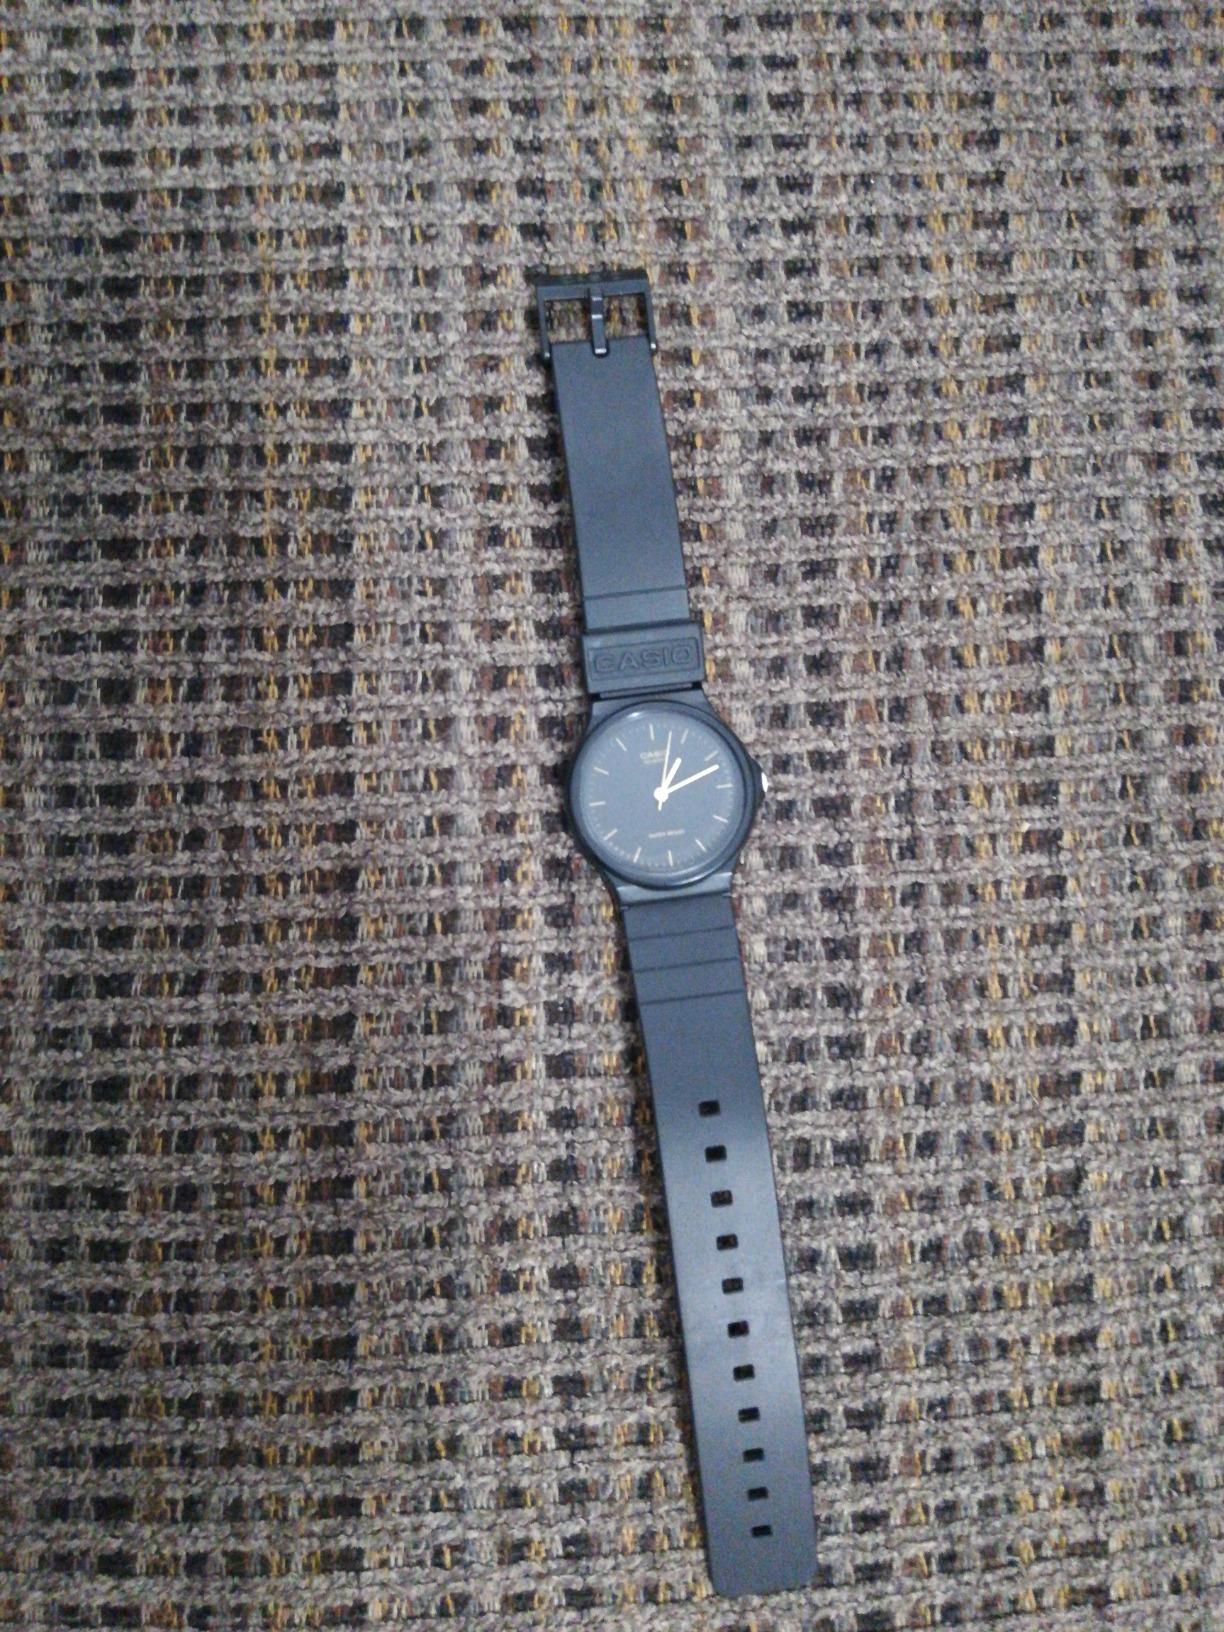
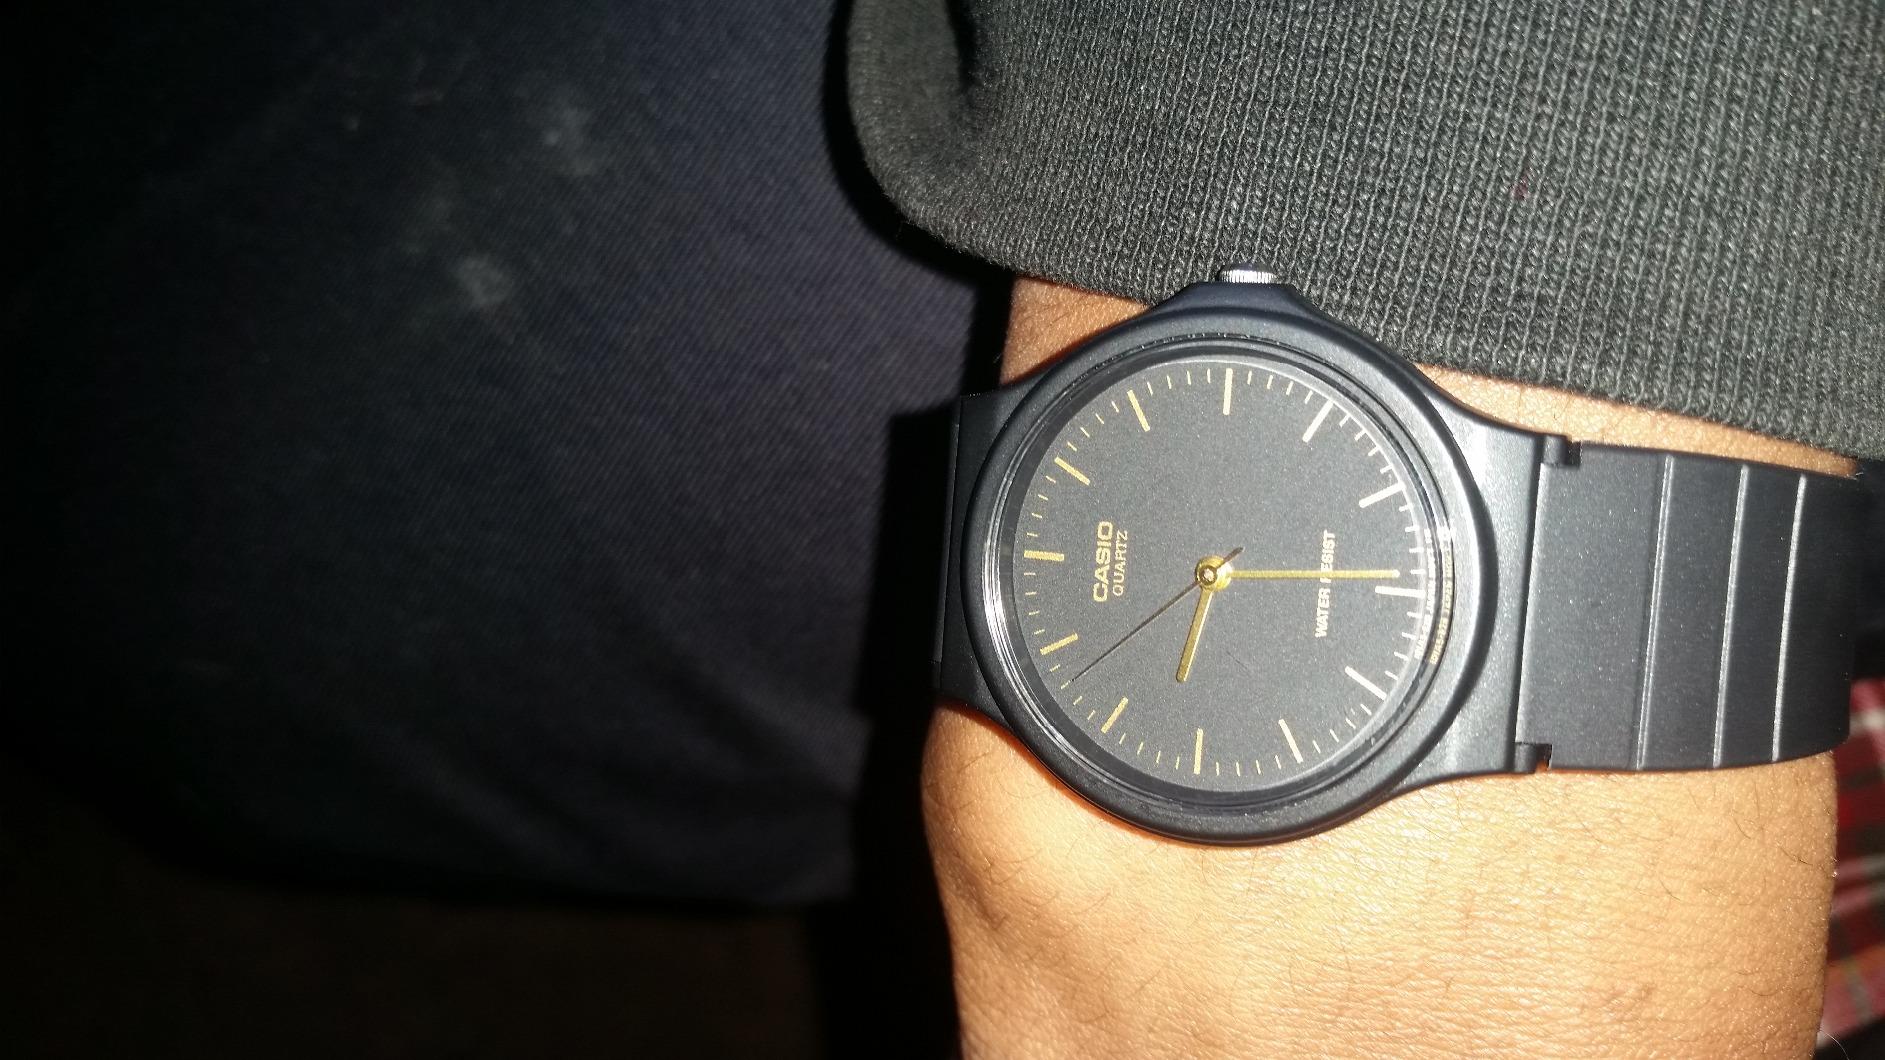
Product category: accessories_watch
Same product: yes